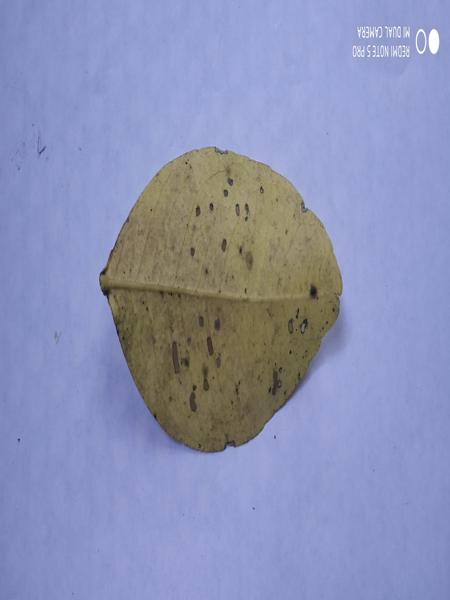
Plant: Citron lime (herelikai)